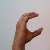
The image shows a hand gesture representing the letter 'C' in Indian Sign Language.